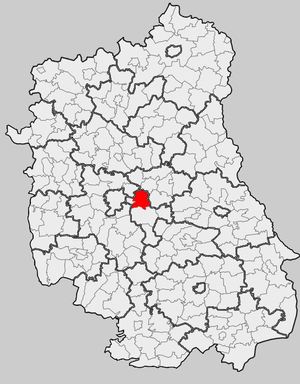
Mełgiew est une gmina rurale du powiat de Świdnik, dans la Voïvodie de Lublin, dans l'est de la Pologne.